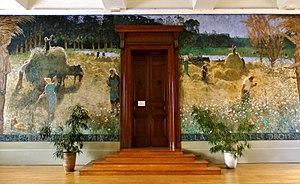
Vue de la large fresque de Pierre Montézin (commandée en 1939), dans la salle des pas perdus du palais de justice de Chambéry en Savoie.
Le palais de justice de Chambéry est un palais de justice situé en France sur la commune de Chambéry, dans le département de la Savoie en région Auvergne-Rhône-Alpes.